Abortion in Colorado

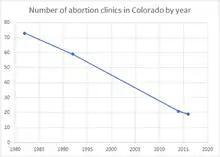
Number of abortion clinics in Colorado by year

In 1973, the US Supreme Court's decision in "Roe v. Wade" ruling meant the state could no longer regulate abortion in the first trimester.